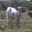
Label: cattle